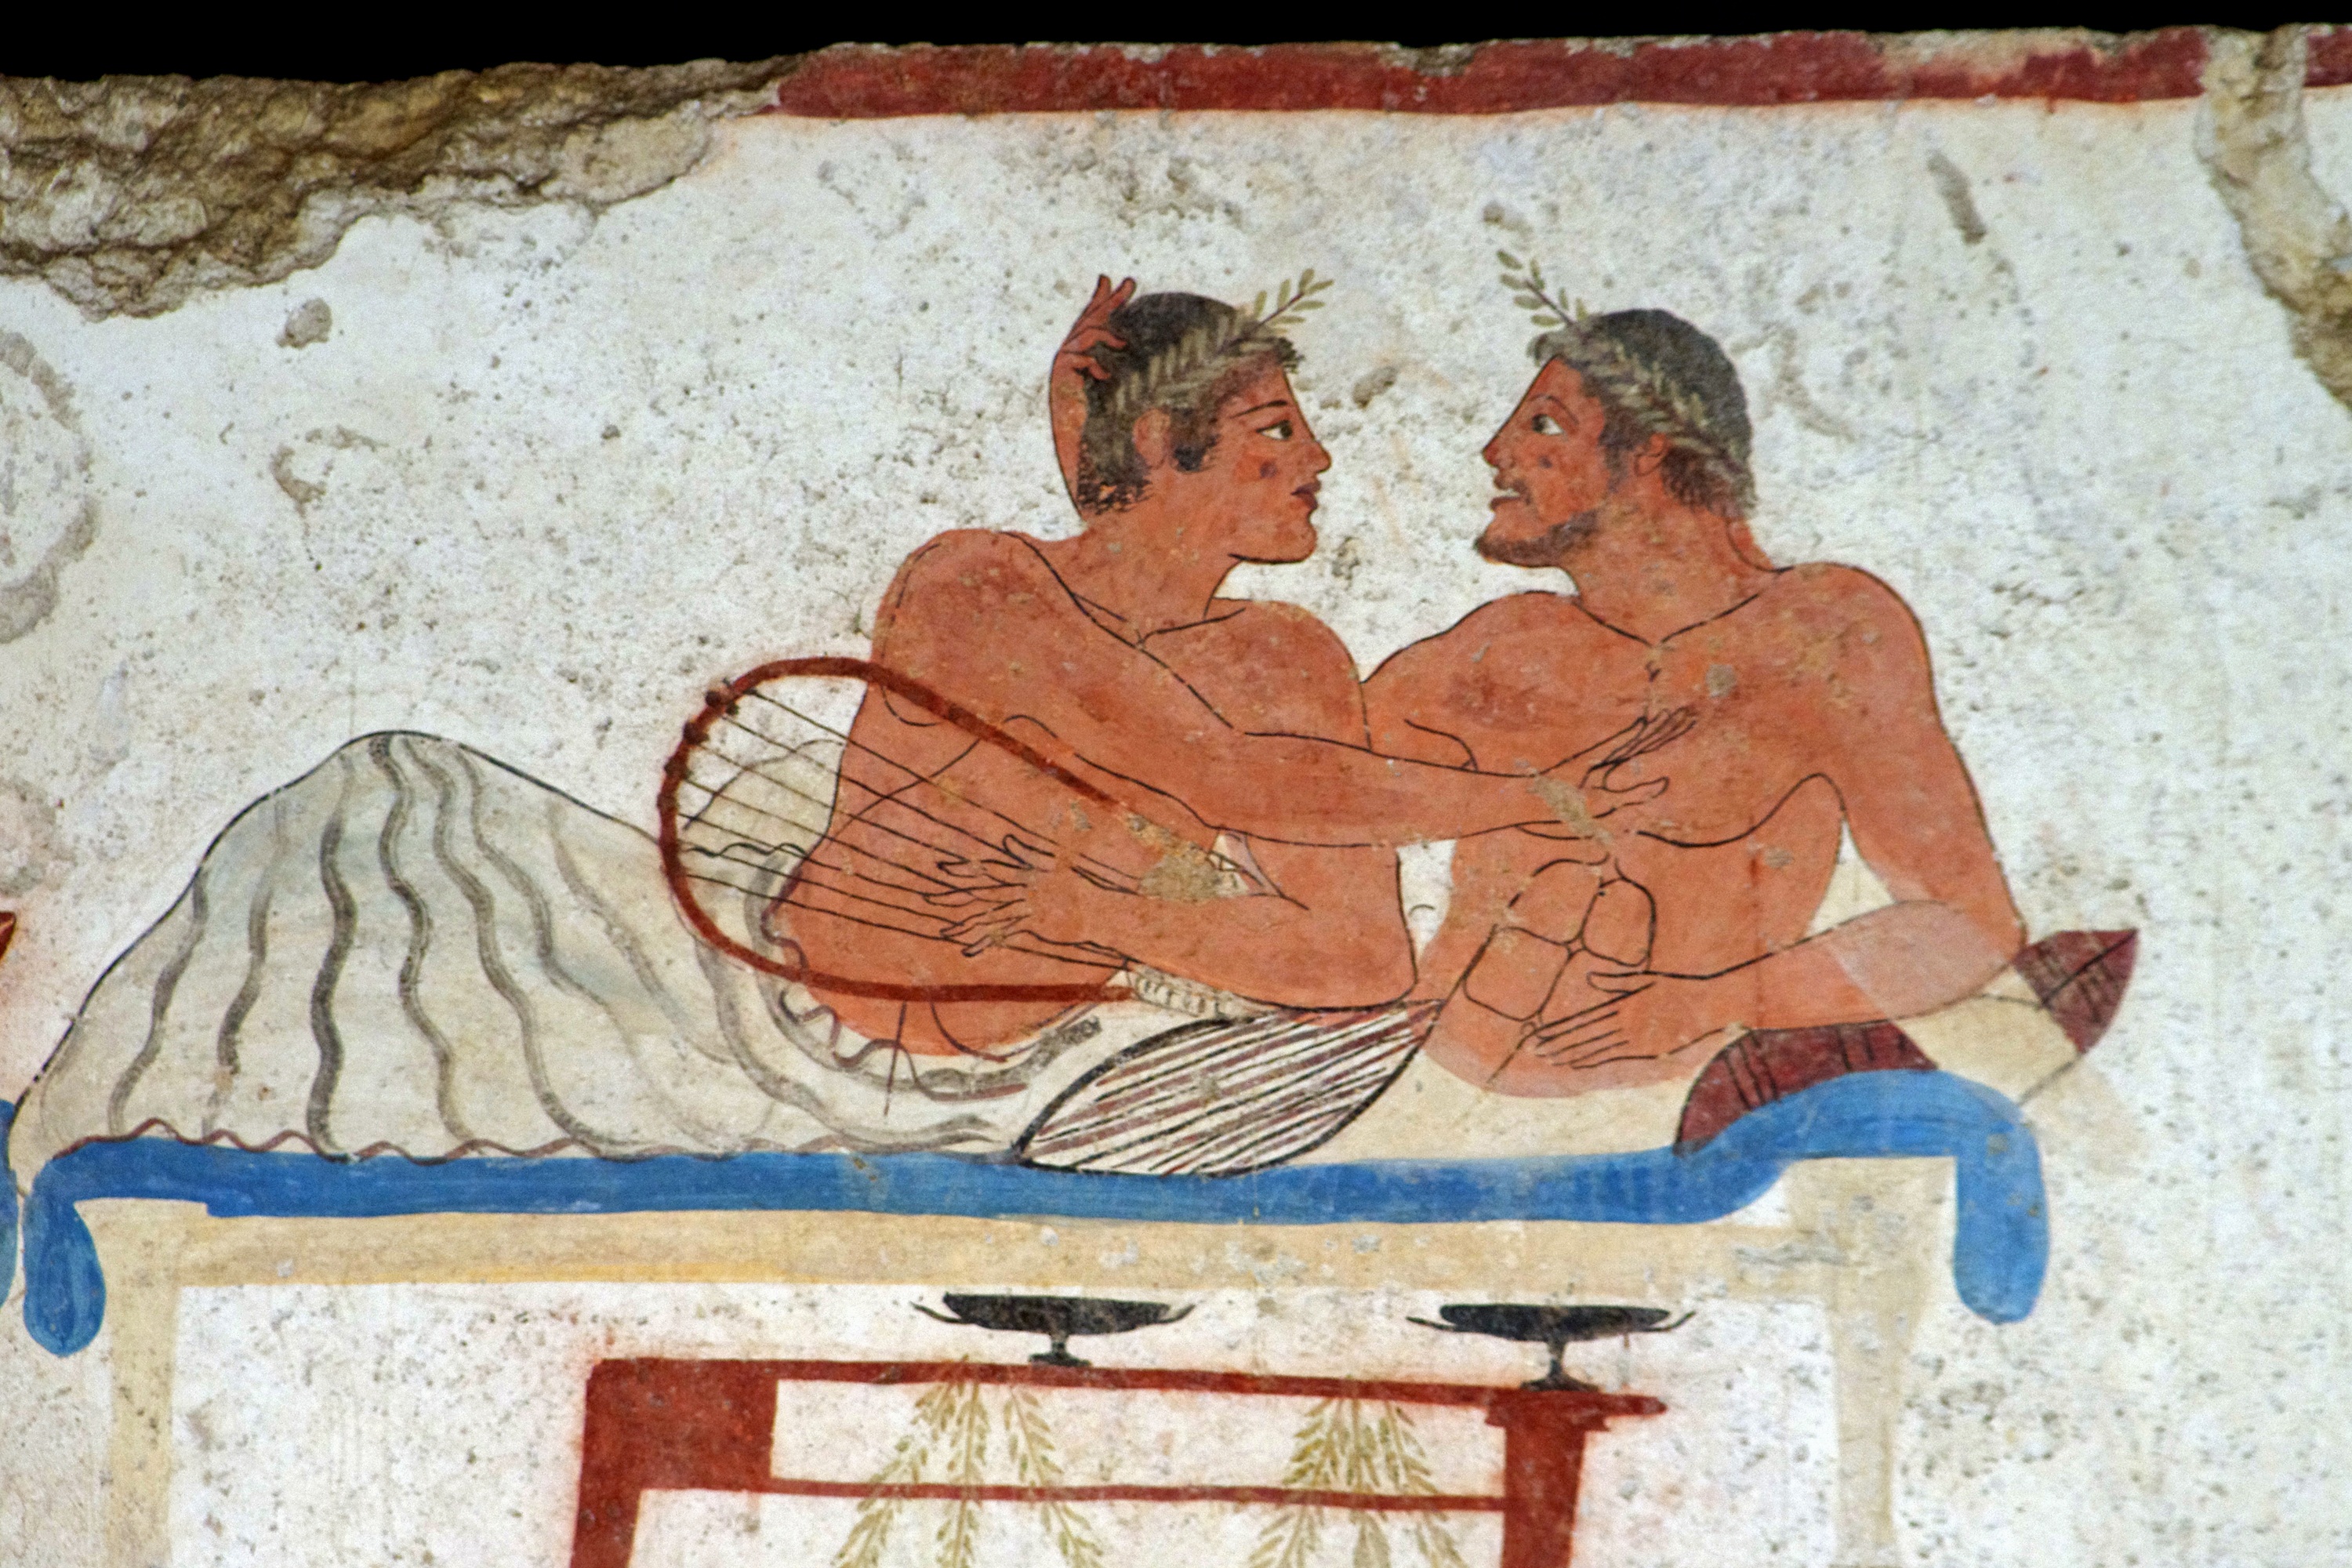
italy, art, archaeology, mural, fresco, paestum, tomb of the diver, salerno, magna grecia, archaeological museum, paestum archaeological museum